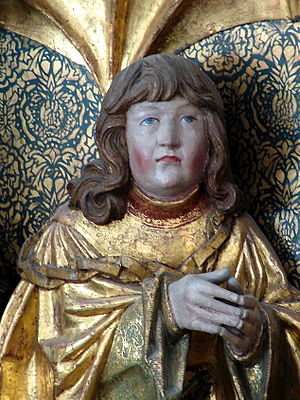
Frans af Danmark
Skulptur af Prins Frans på Claus Bergs altertavle i Sankt Knuds Kirke i Odense, ca. 1530.
Frans var en dansk, norsk og svensk prins, der var den yngste søn af kong Hans og dronning Christine. Han døde af pest som 13-årig.